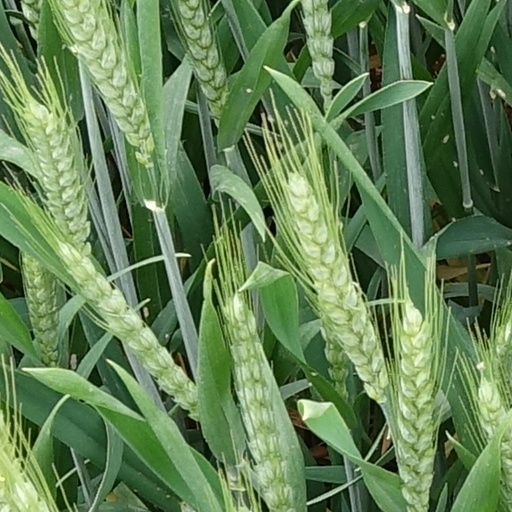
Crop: wheat